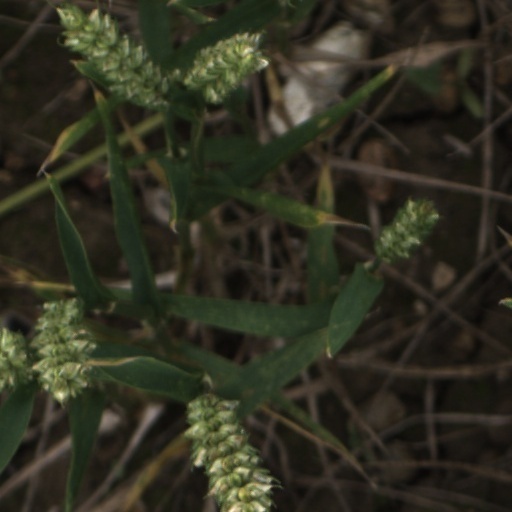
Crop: wheat